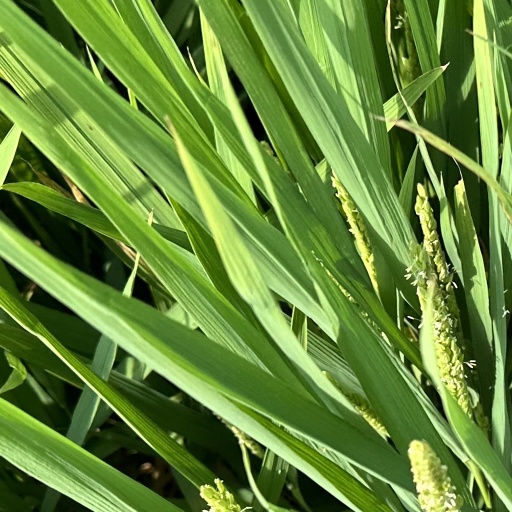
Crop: rice